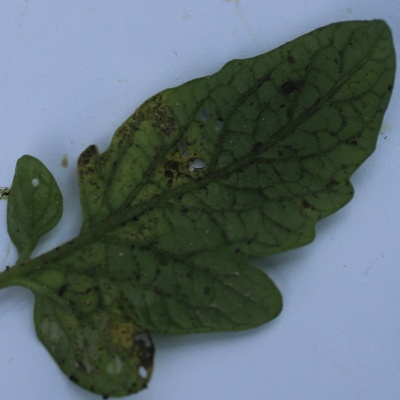
Crop: Tomato
Condition: septoria leaf spot